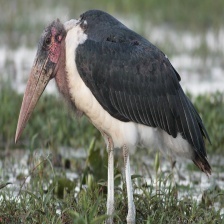
Species: MARABOU STORK
Scientific name: LEPTOPTILOS CRUMENIFER
ImageNet parent category: white_stork